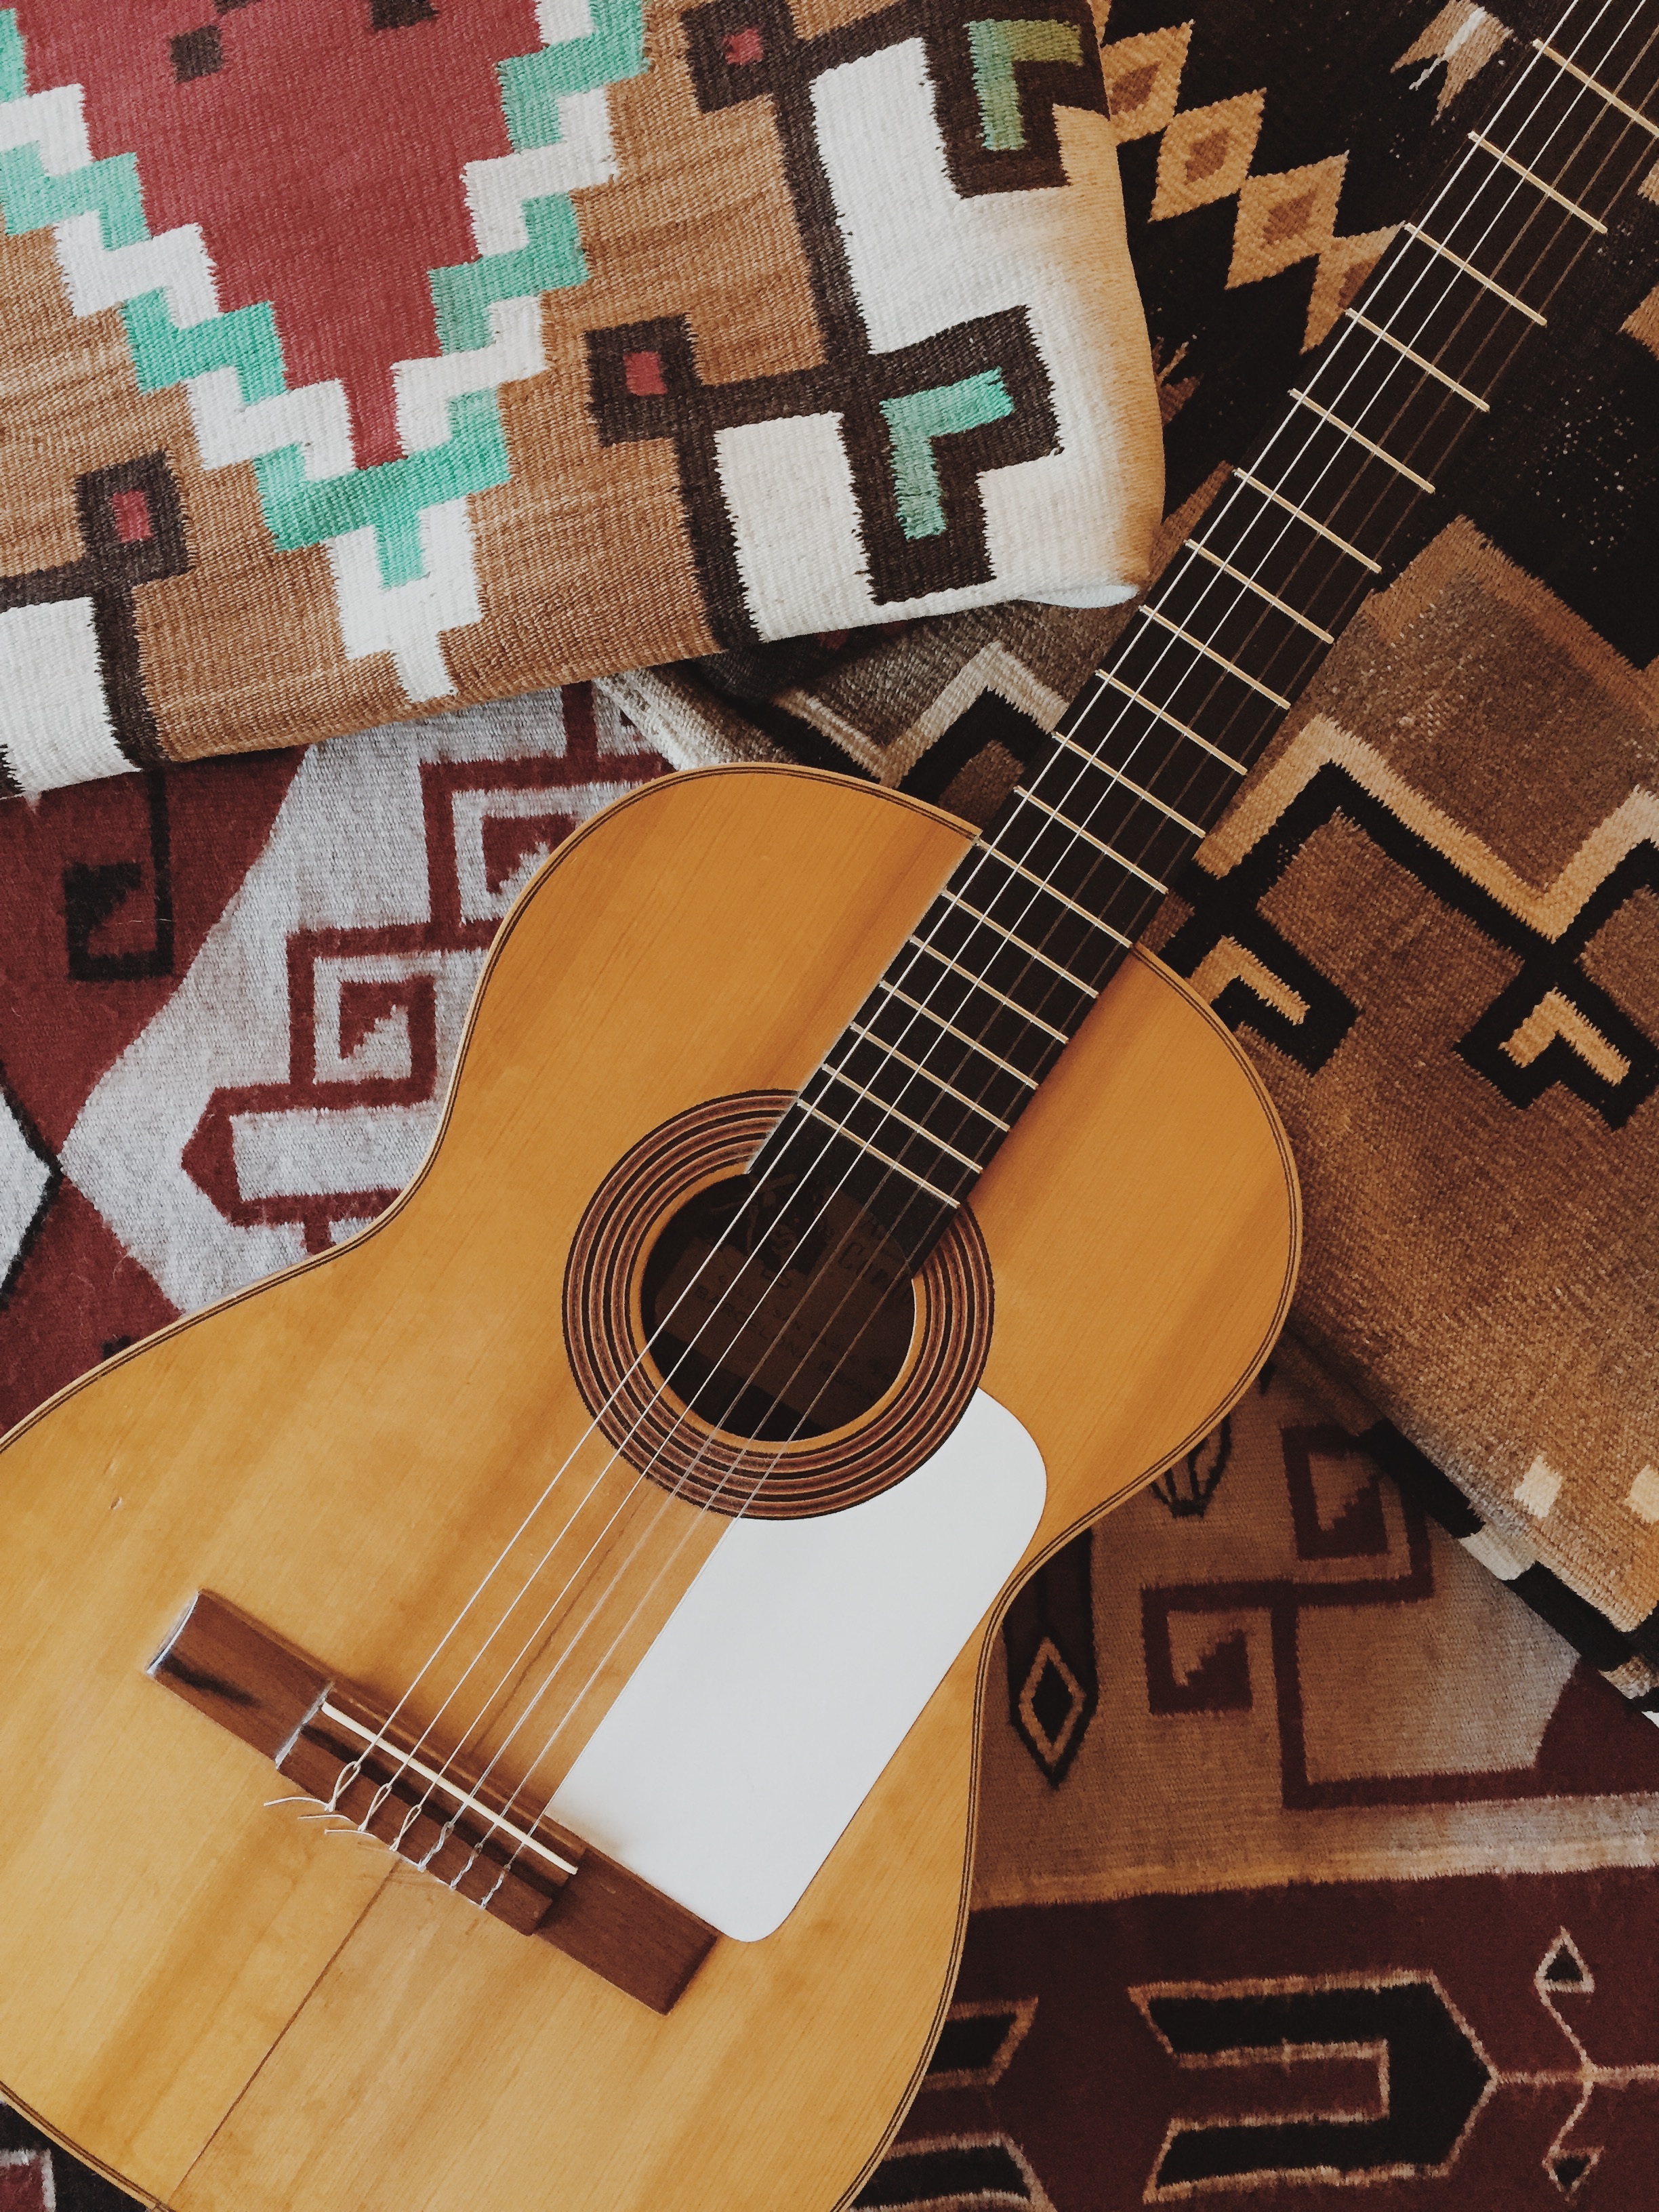
guitar, string, acoustic guitar, instrument, rug, electric guitar, musical instrument, ukulele, bass guitar, cuatro, string instrument, plucked string instruments, slide guitar, acoustic electric guitar